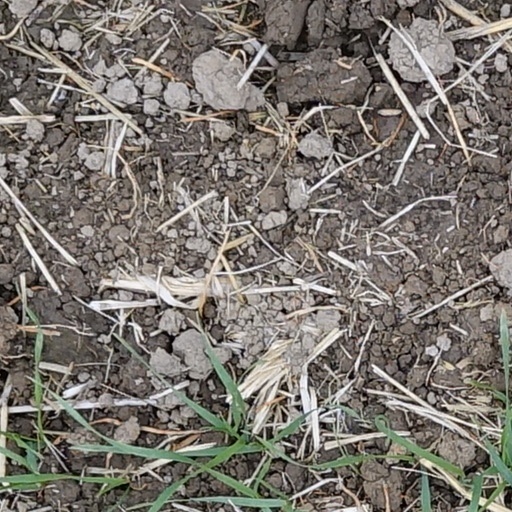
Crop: wheat